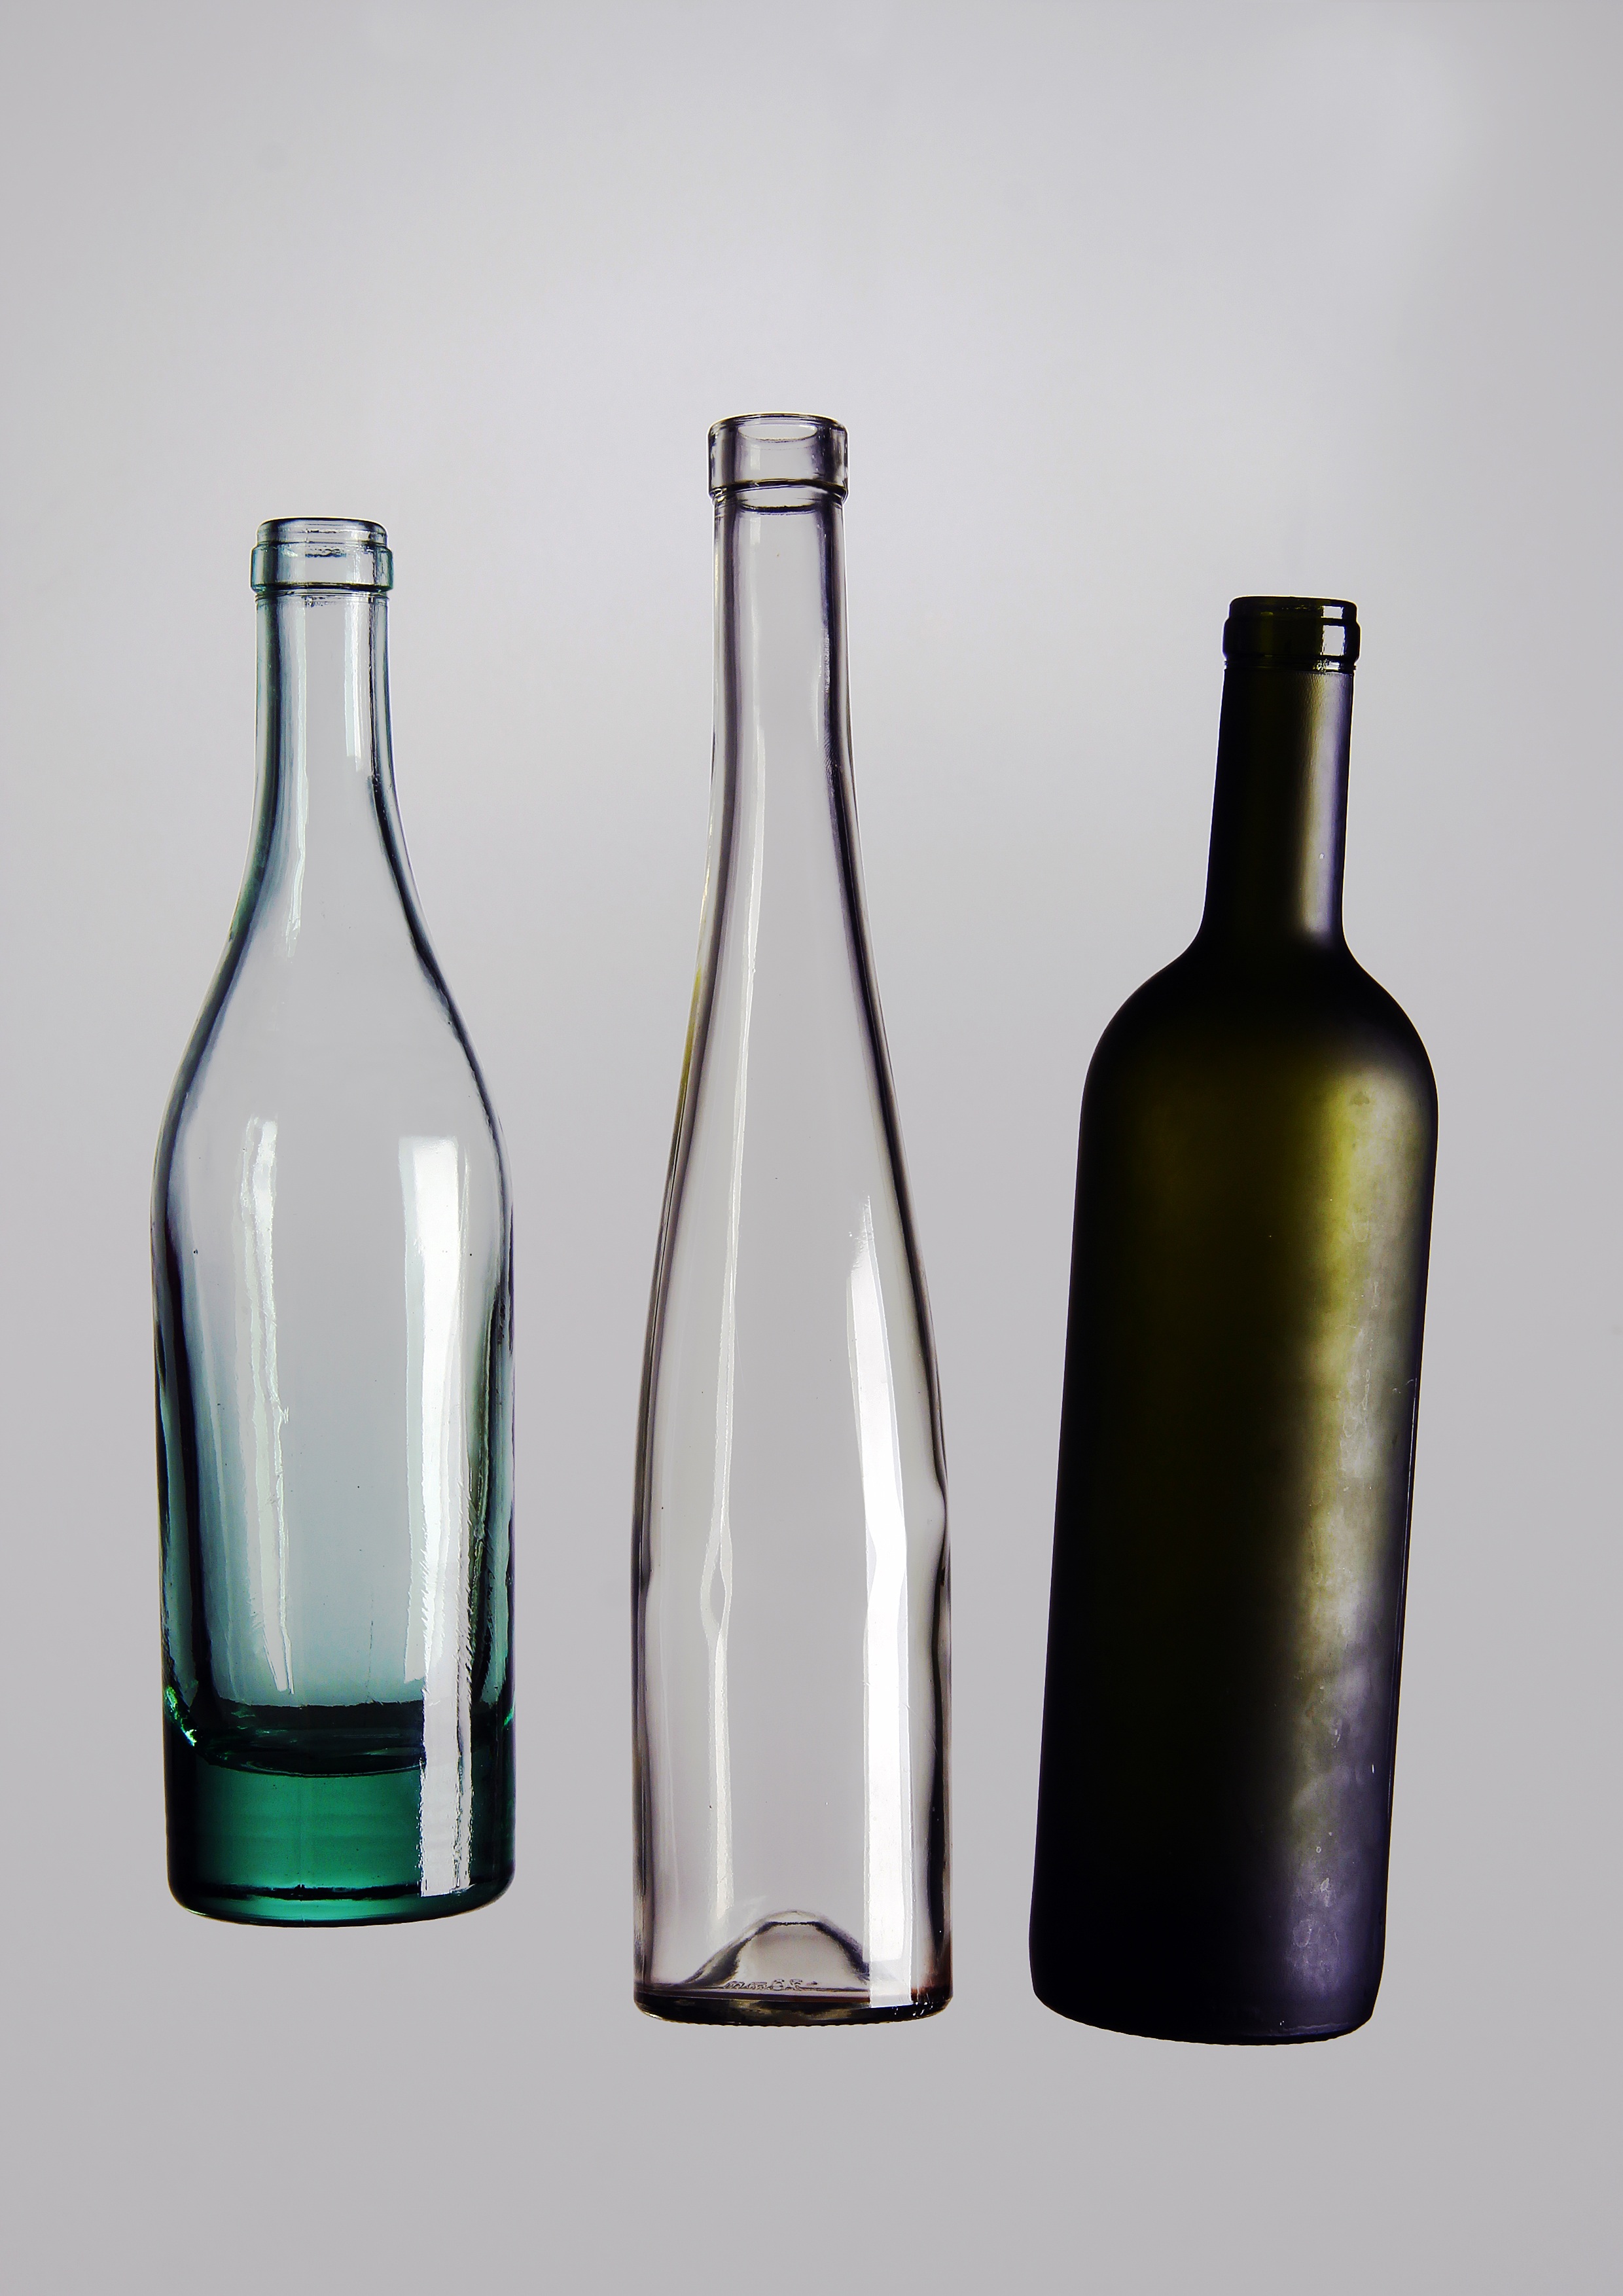
water, wine, glass, bottle, tableware, wine bottle, glass bottle, product, beer bottle, plastic bottle, home accessories, drinkware, school work, flying bottles